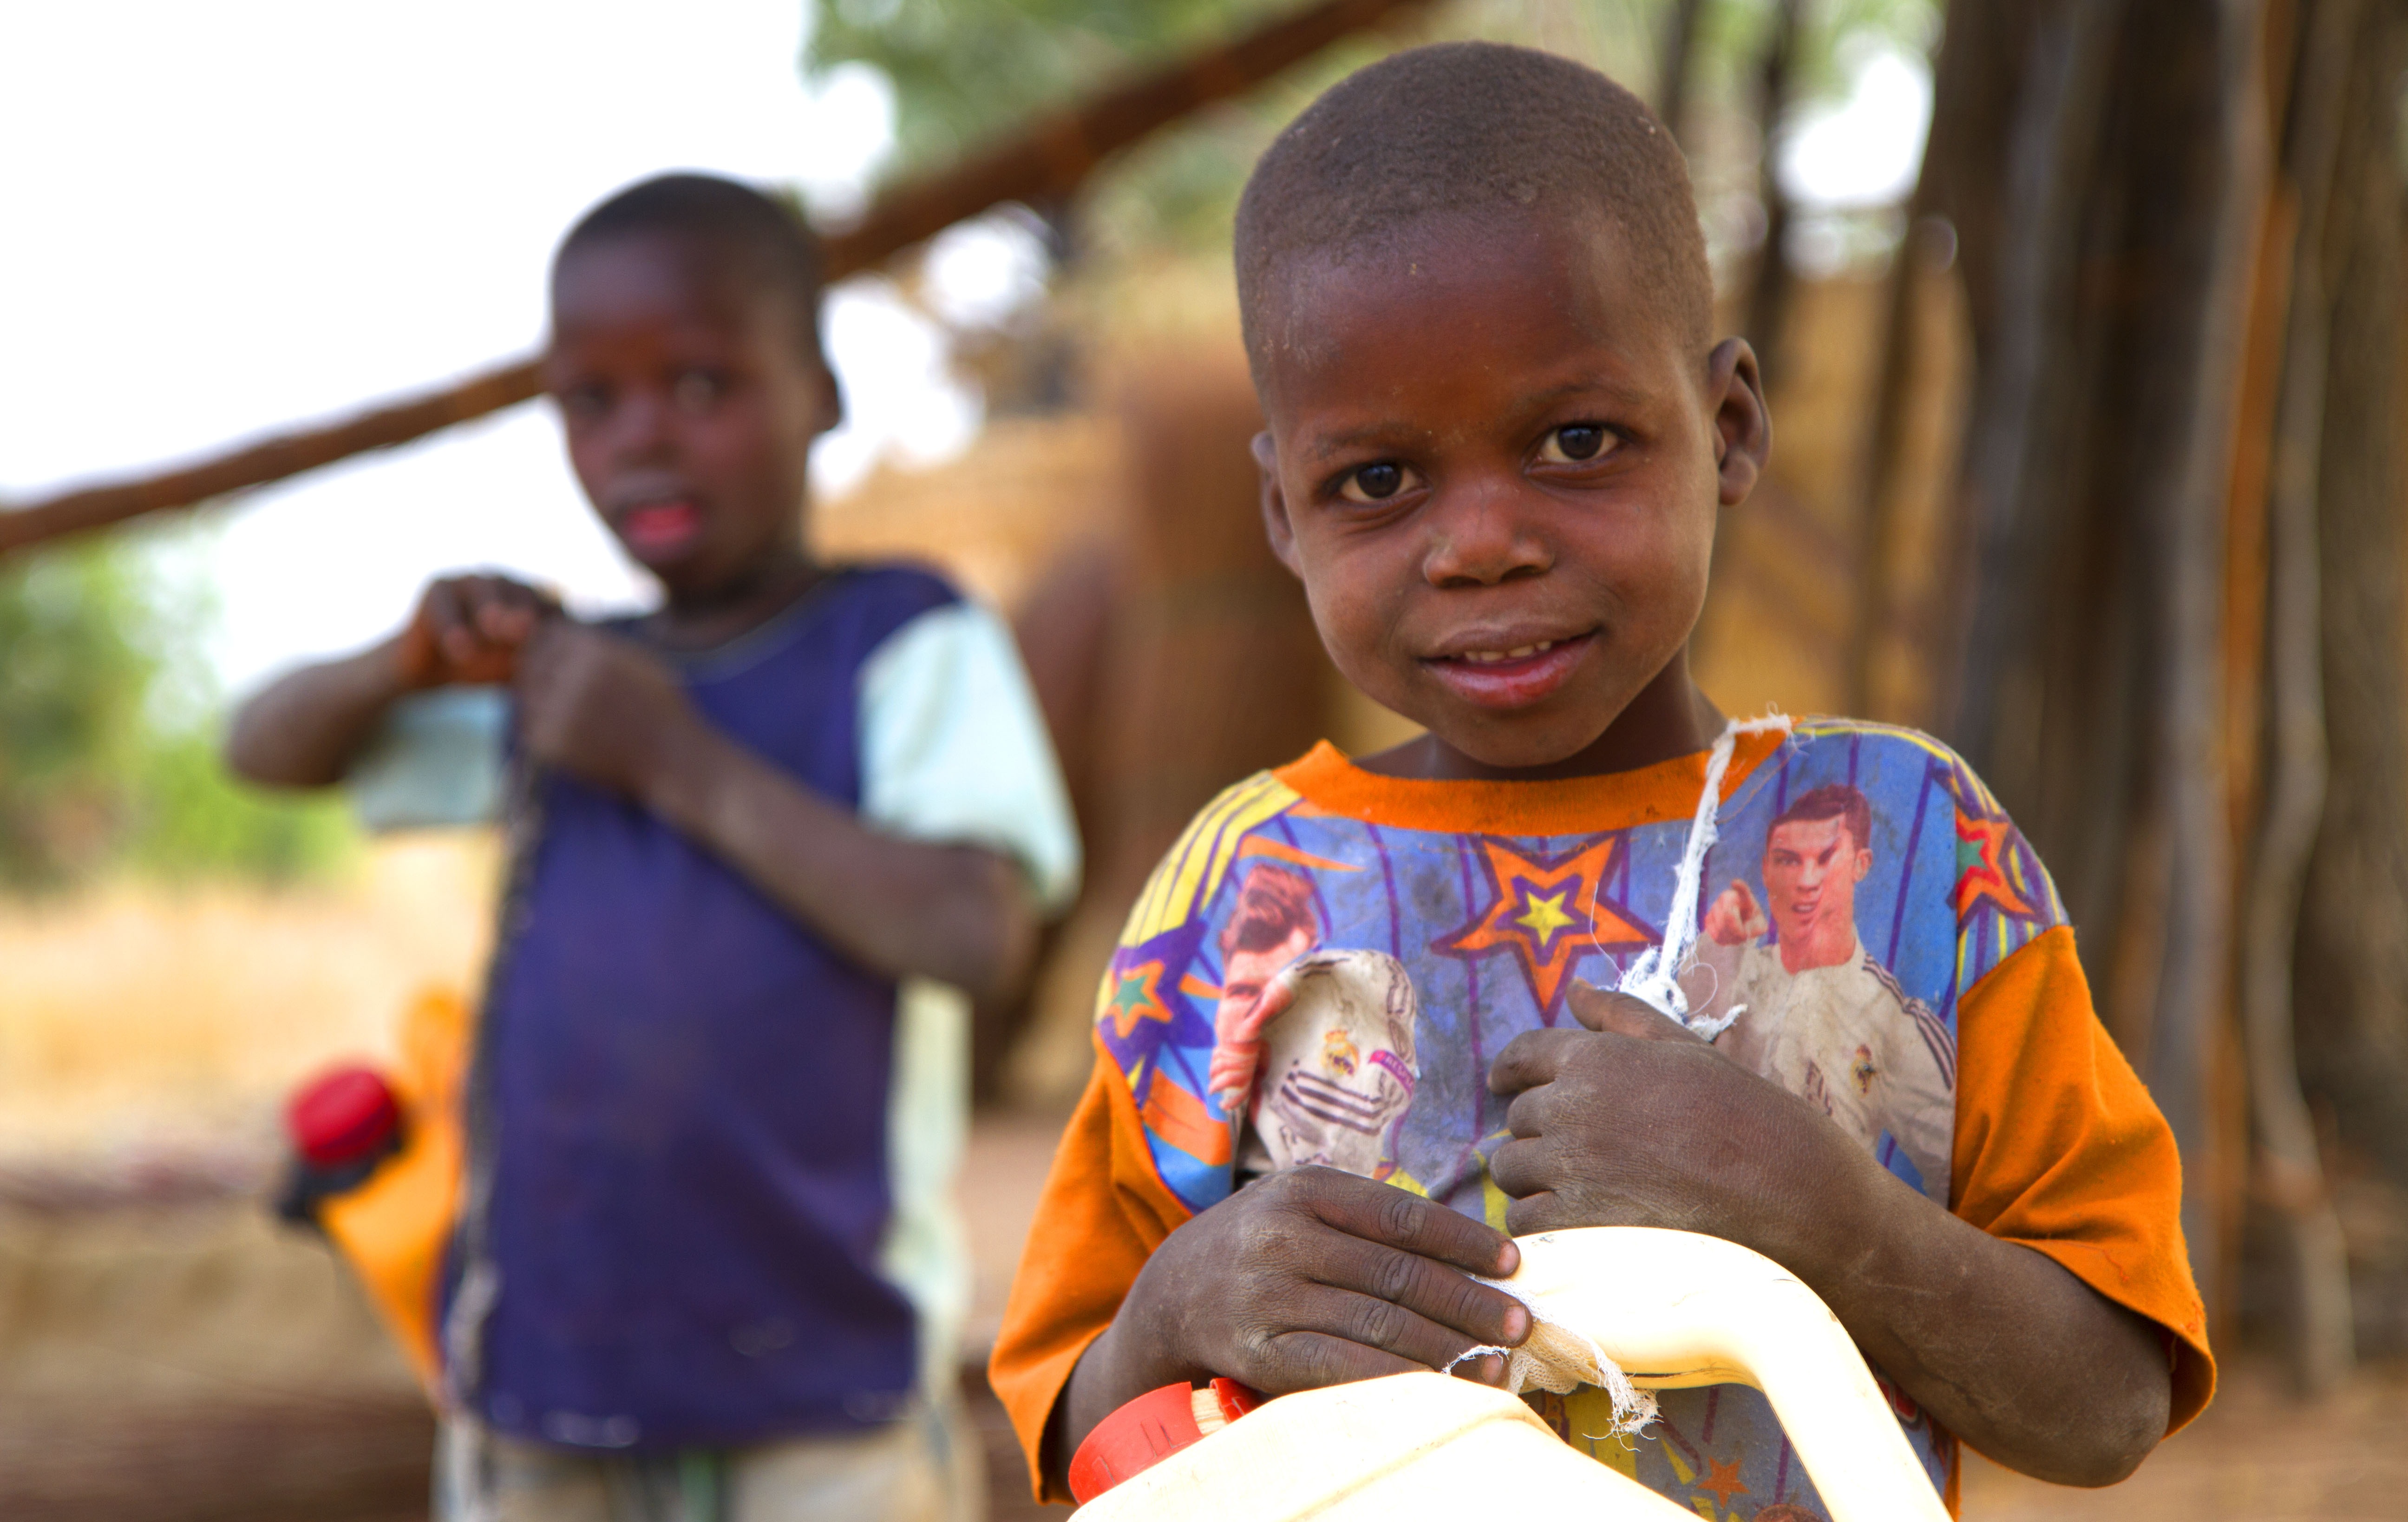
person, people, street, play, village, community, africa, child, tribe, family, children, temple, infant, toddler, nigeria